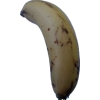
Label: banana